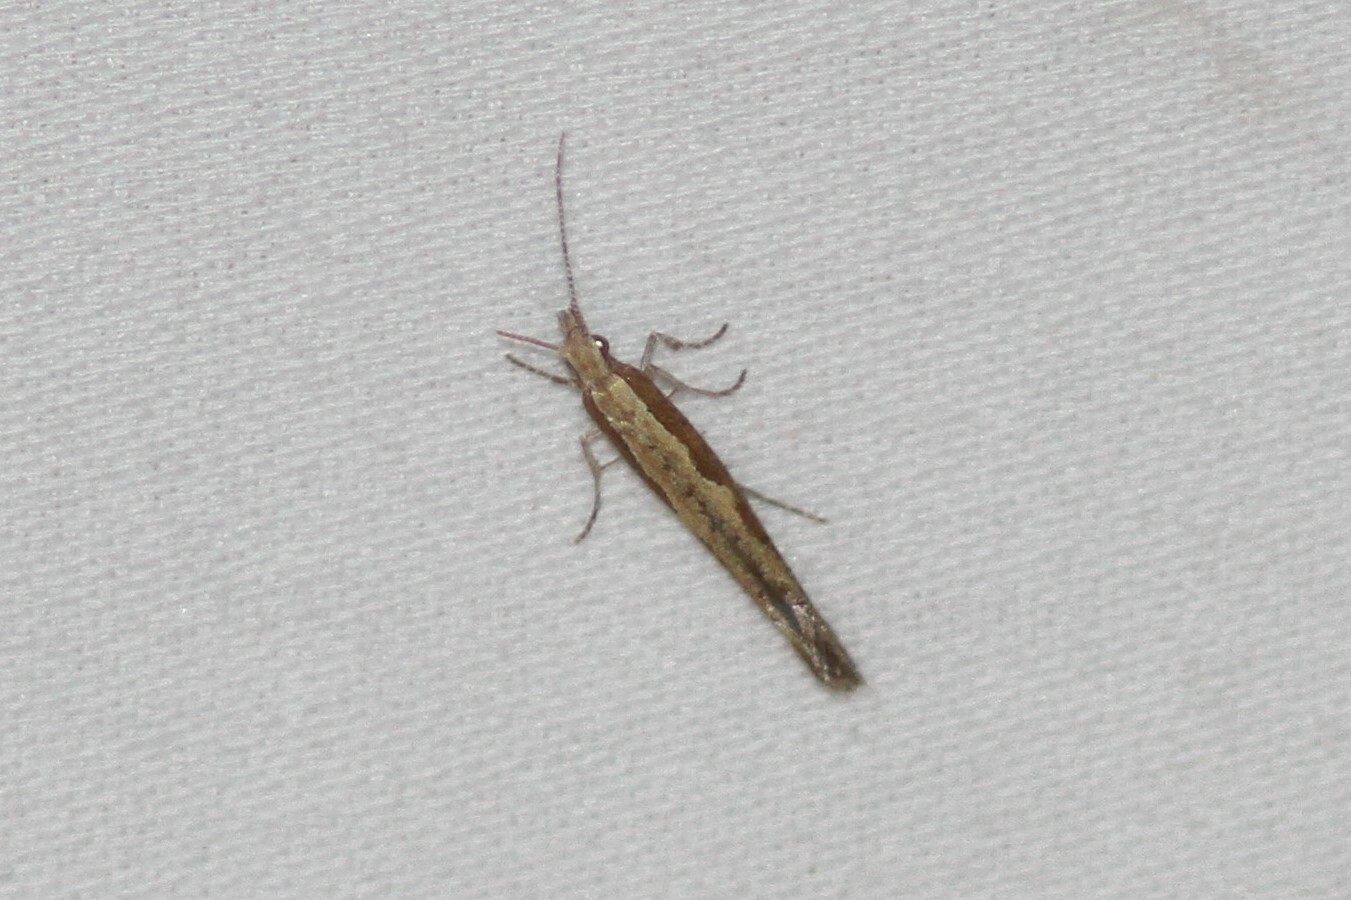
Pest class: diamondback_moth